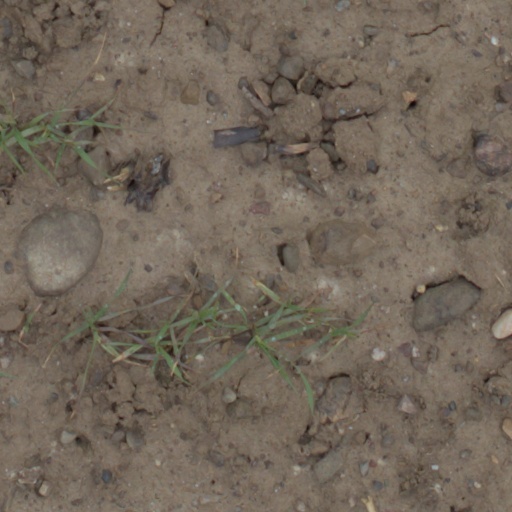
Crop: wheat